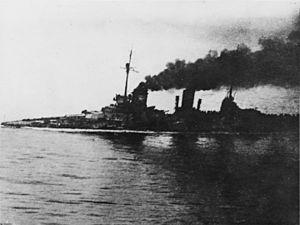
Le croiseur de bataille est un type de navire de guerre apparu au début du XXᵉ siècle. Ses caractéristiques sont semblables à celles du cuirassé pour le déplacement, le calibre de l'artillerie principale, l'effectif de l'équipage, le rayon d'action, mais sa vitesse est nettement supérieure, dépassant aussi celle des plus grands croiseurs de l'époque, grâce à des dimensions de coque et un appareil propulsif plus puissant. Ce poids supplémentaire est compensé, sur les navires de conception britannique, par un blindage plus léger, et cette moindre protection constitue la principale restriction à l'emploi de ce type de navire ainsi que le montrent les principaux combats auxquels ils participent pendant la Première Guerre mondiale.